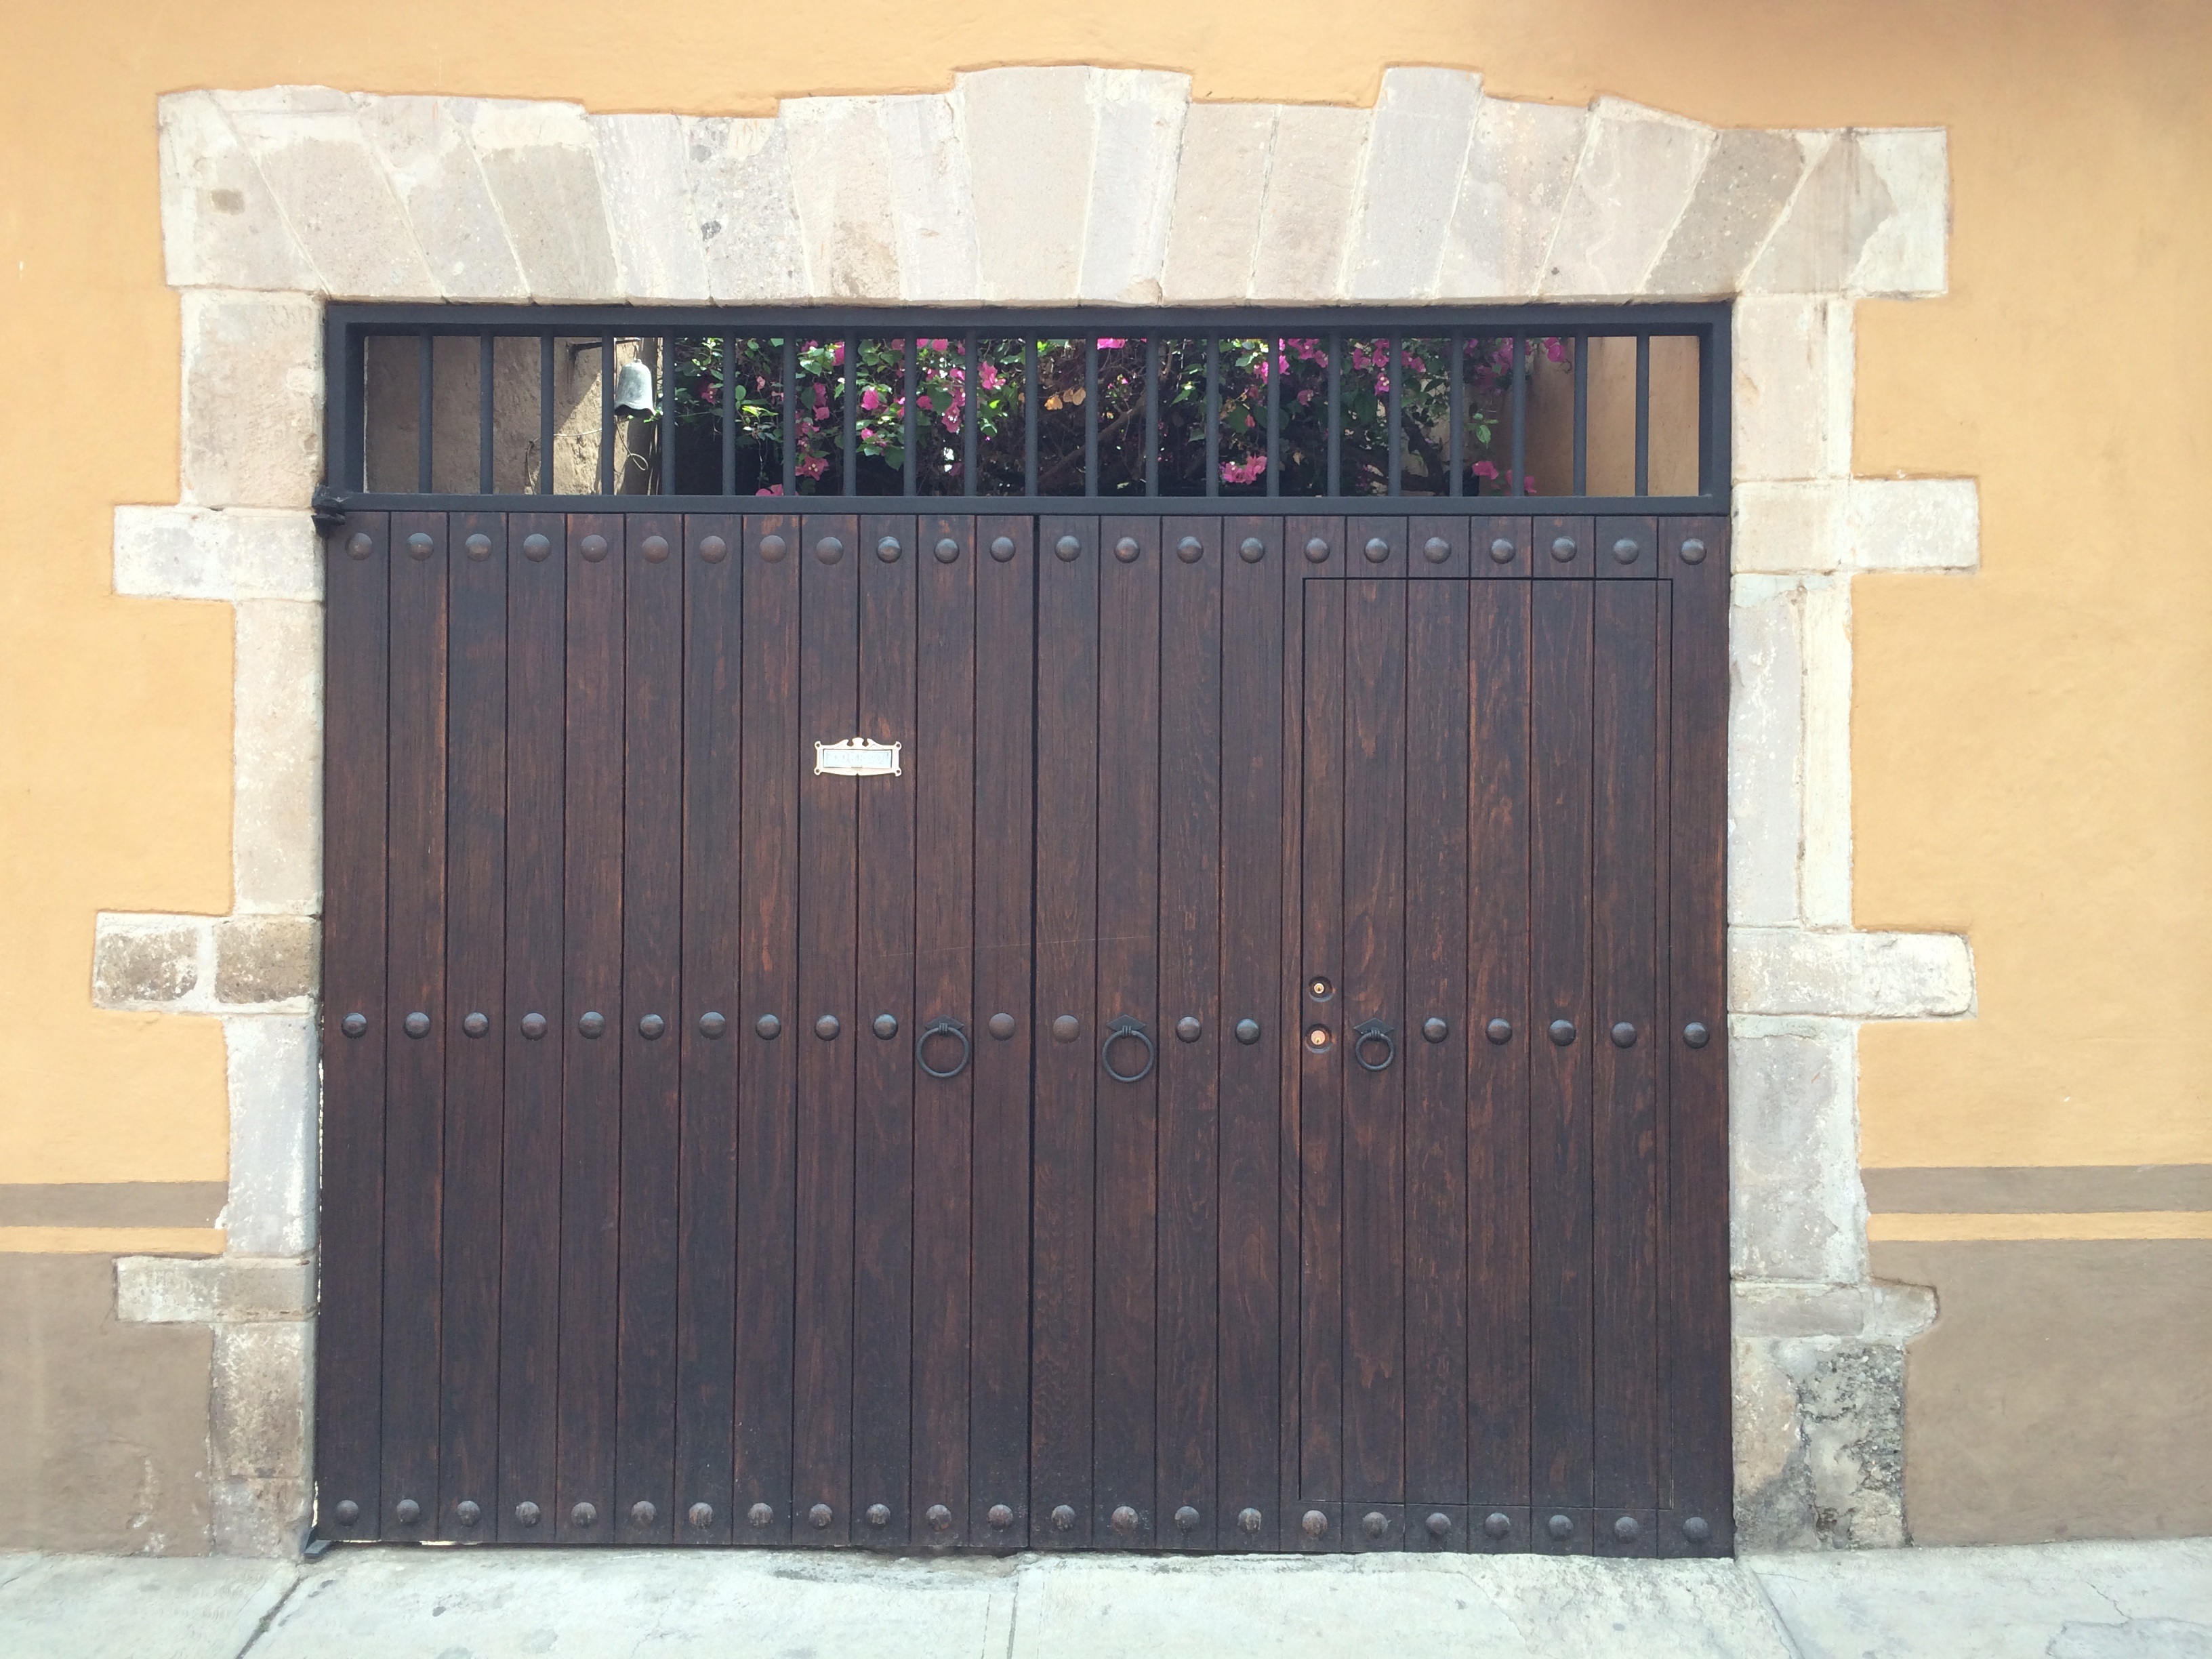
architecture, wood, vintage, entrance, gate, door, interior design, design, mexico, architectural, colonial, garage door